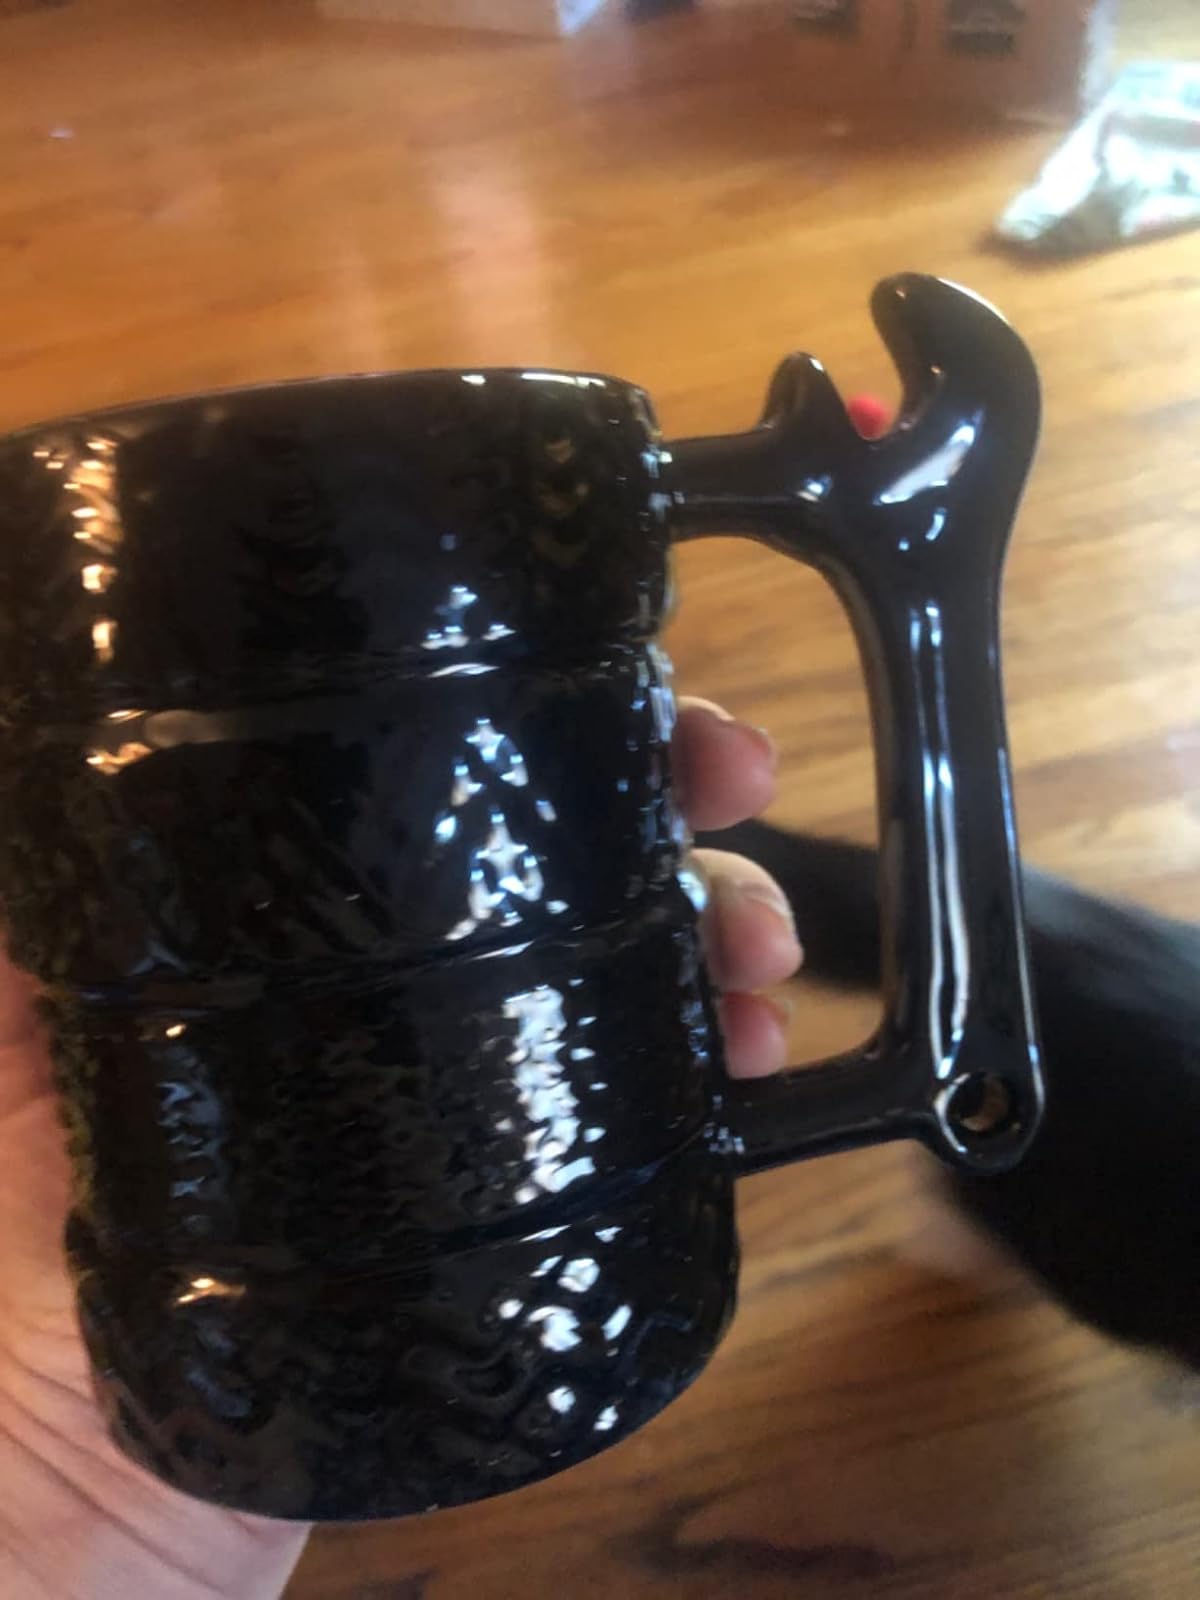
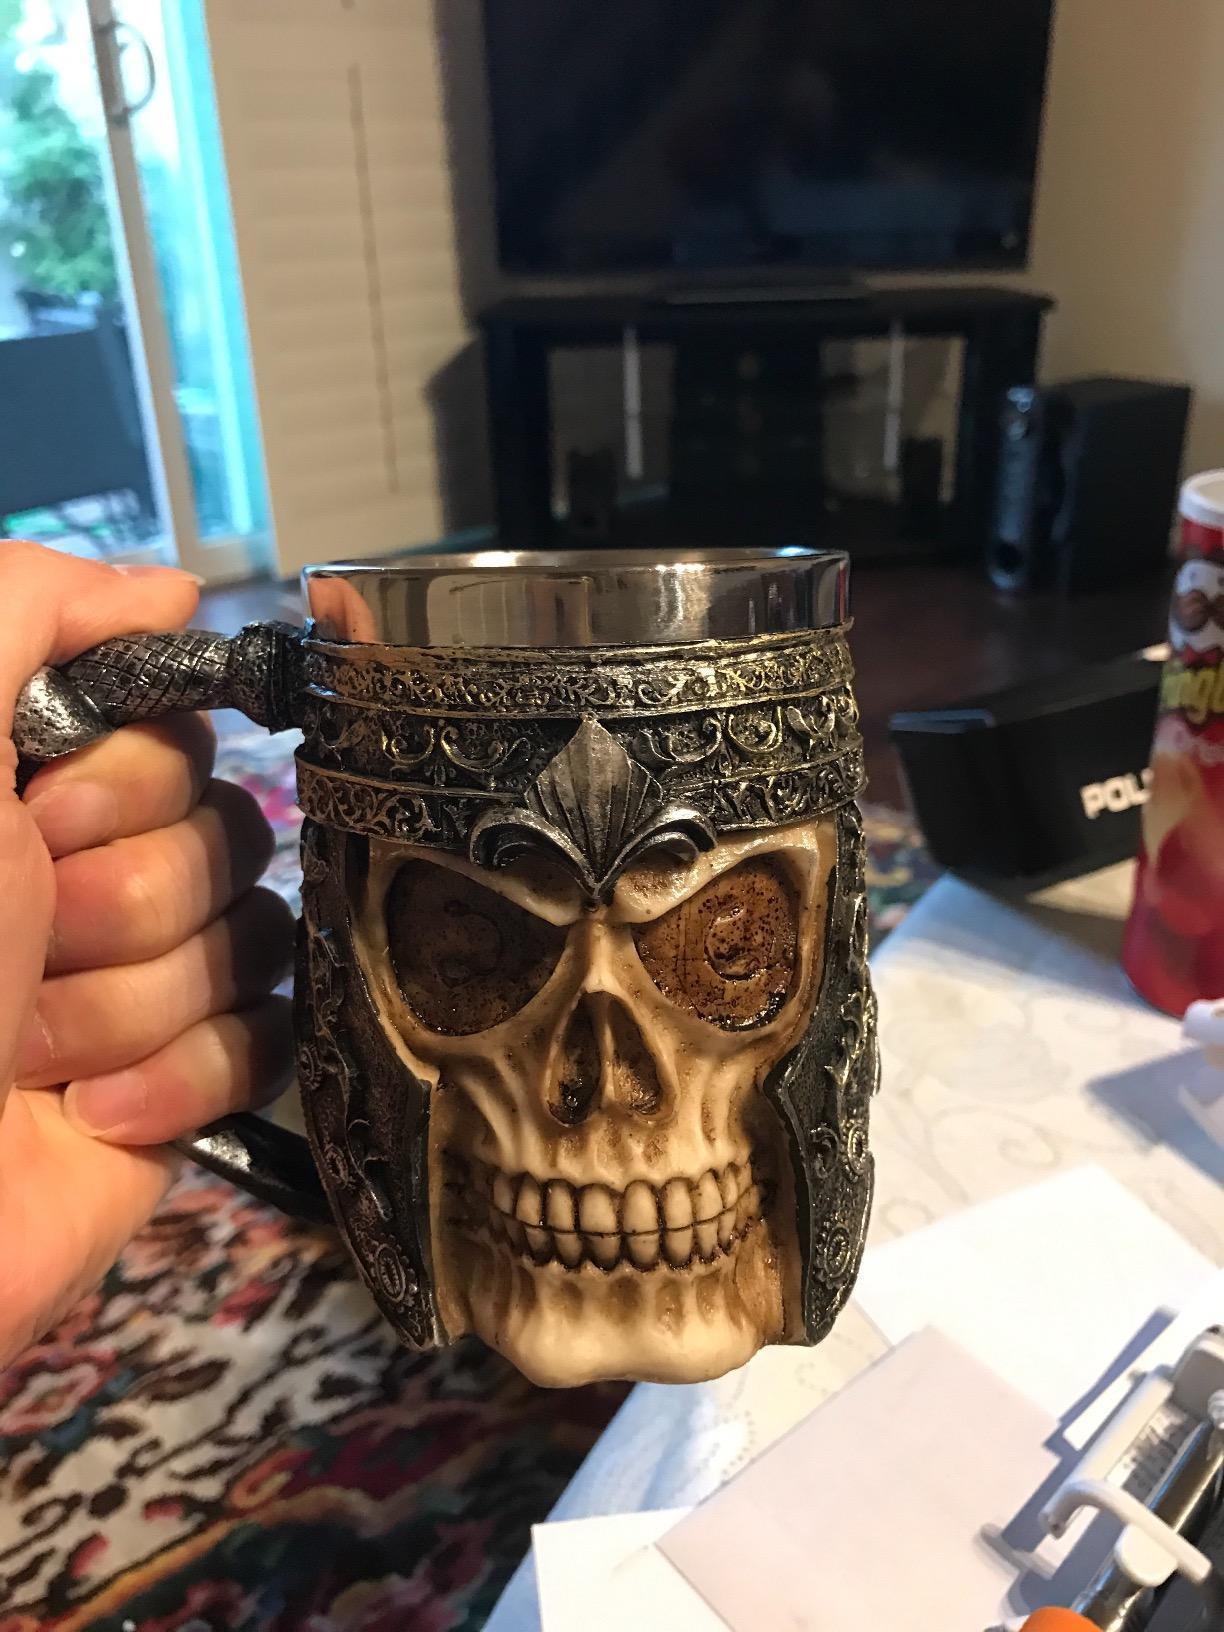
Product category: items_mug
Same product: no